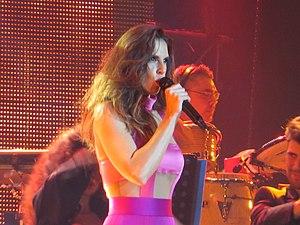
Nuria Fernández Gómez, Nuria Fergó, née le 18 avril 1979 à Nerja en Andalousie, est une actrice et chanteuse espagnole.